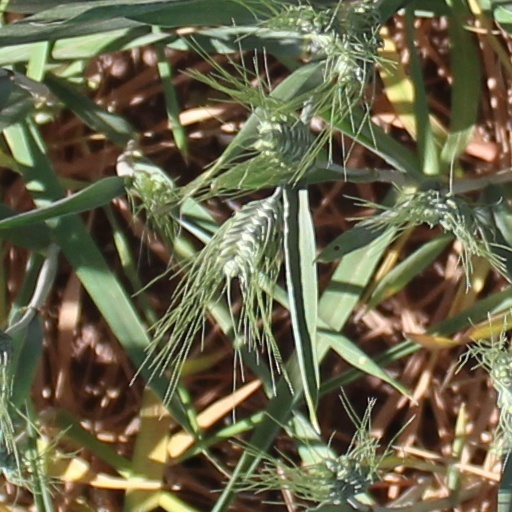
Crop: wheat